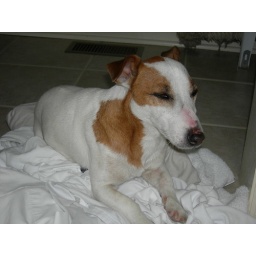
Leah's dog is the cutest thing. He'd be cuter if he wasn't laying in Leah's dirty laundry.